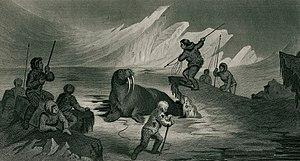
La culture groenlandaise est très proche de la tradition inuite, bien que la majorité du peuple groenlandais soit descendant d'Inuits. Actuellement, beaucoup d'habitants au Groenland partent à la pêche sur glace et organisent même des courses de traineaux.